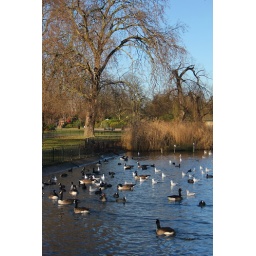
A variety of birds and ducks swim and live together on the lake in Regents Park, London January 2011